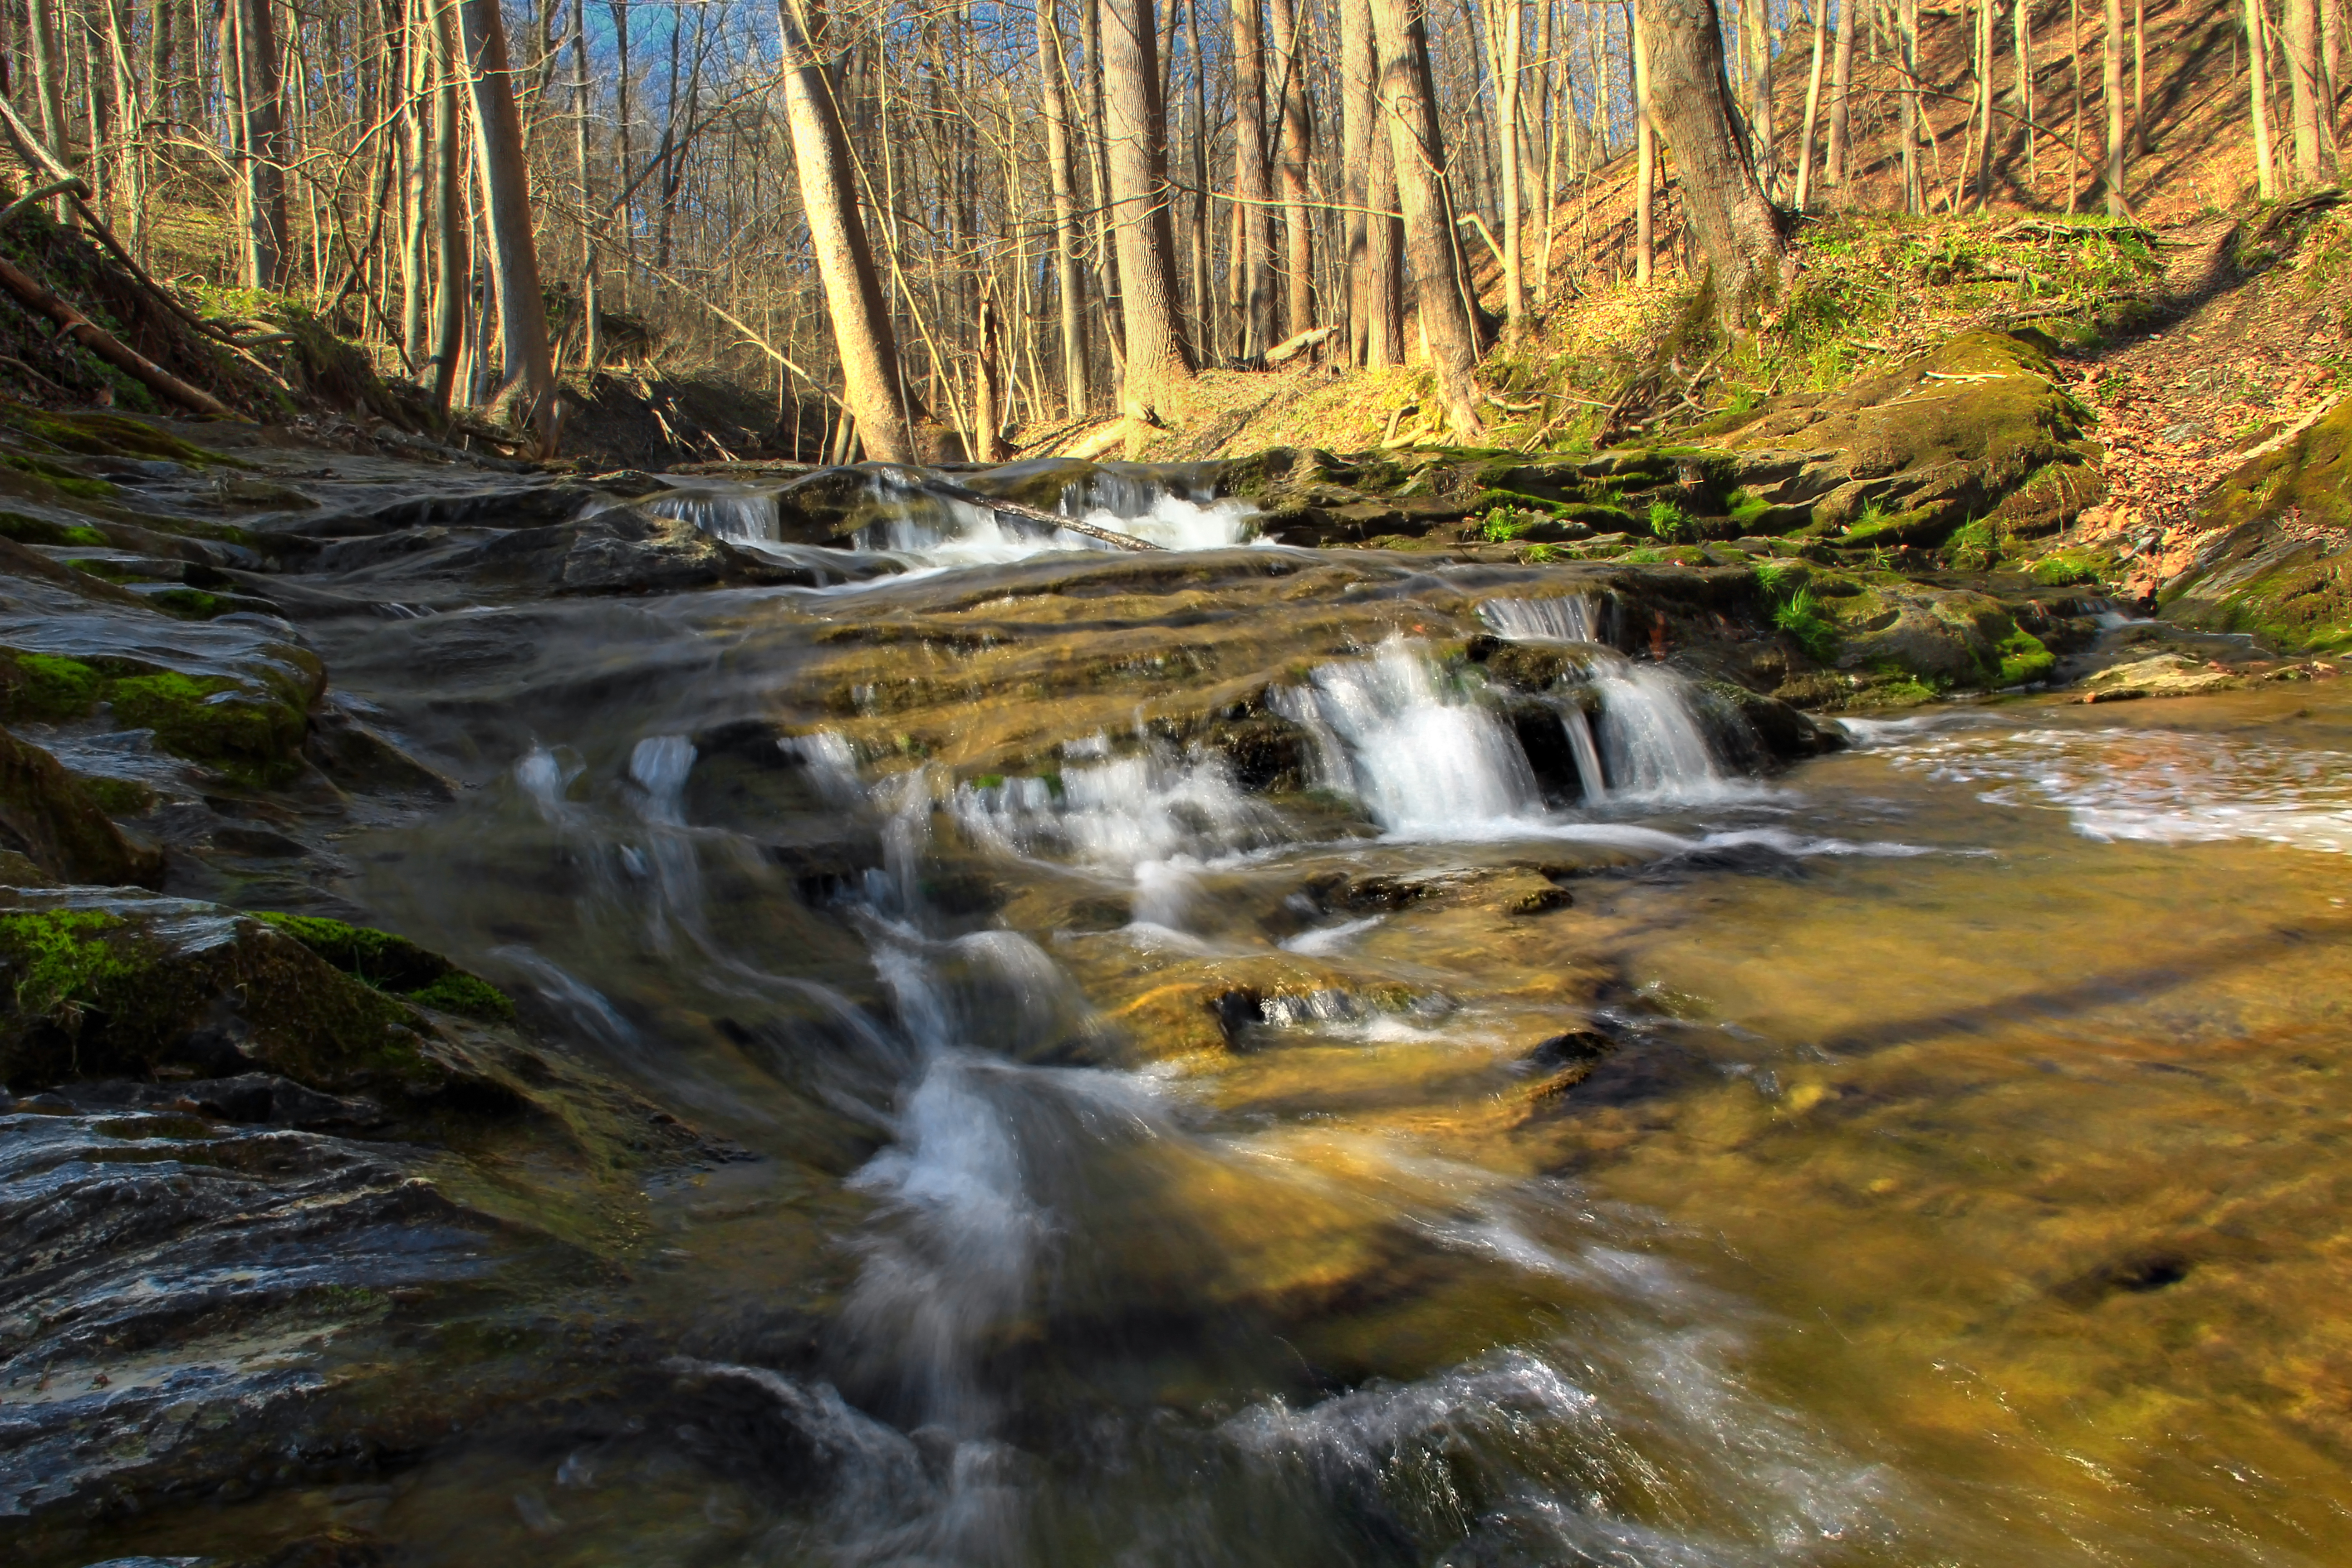
landscape, water, nature, forest, waterfall, creek, wilderness, hiking, river, valley, moss, stream, spring, autumn, rapid, body of water, trees, rocks, creativecommons, falls, deciduous, ravine, cascades, pennsylvania, lancastercounty, riverhills, grubbrun, water feature, watercourse, landform, geographical feature